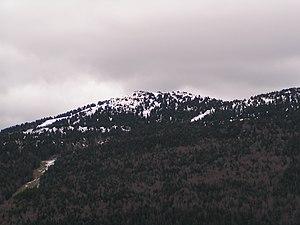
La face ouest du sommet du Montoisey vue depuis le belvédère du Truchet (Ain, France).
Le Montoisey est un sommet du massif du Jura culminant à 1 669 m d'altitude, situé dans le département de l'Ain, en Auvergne-Rhône-Alpes.